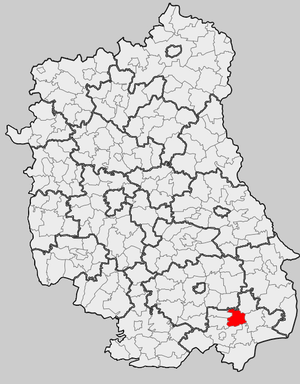
Rachanie est une gmina rurale du powiat de Tomaszów Lubelski, dans la Voïvodie de Lublin, dans l'est de la Pologne.